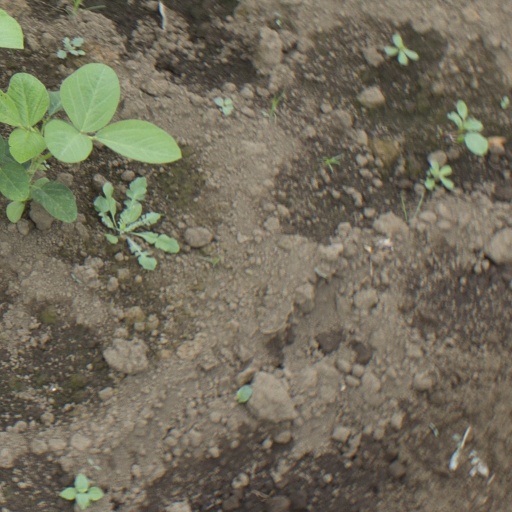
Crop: soybean